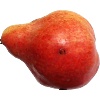
Label: Pear Red 1